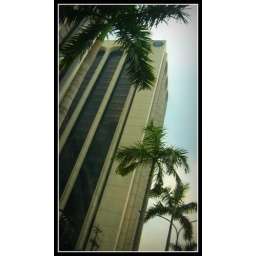
View from my car window while waiting in traffic along Makati Ave.